List of birds of Nicaragua

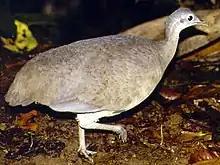
Great tinamou

The tinamous are one of the most ancient groups of bird. Although they look similar to other ground-dwelling birds like quail and grouse, they have no close relatives and are classified as a single family, Tinamidae, within their own order, the Tinamiformes. They are distantly related to the ratites (order Struthioniformes), that includes the rheas, emus, and kiwis.